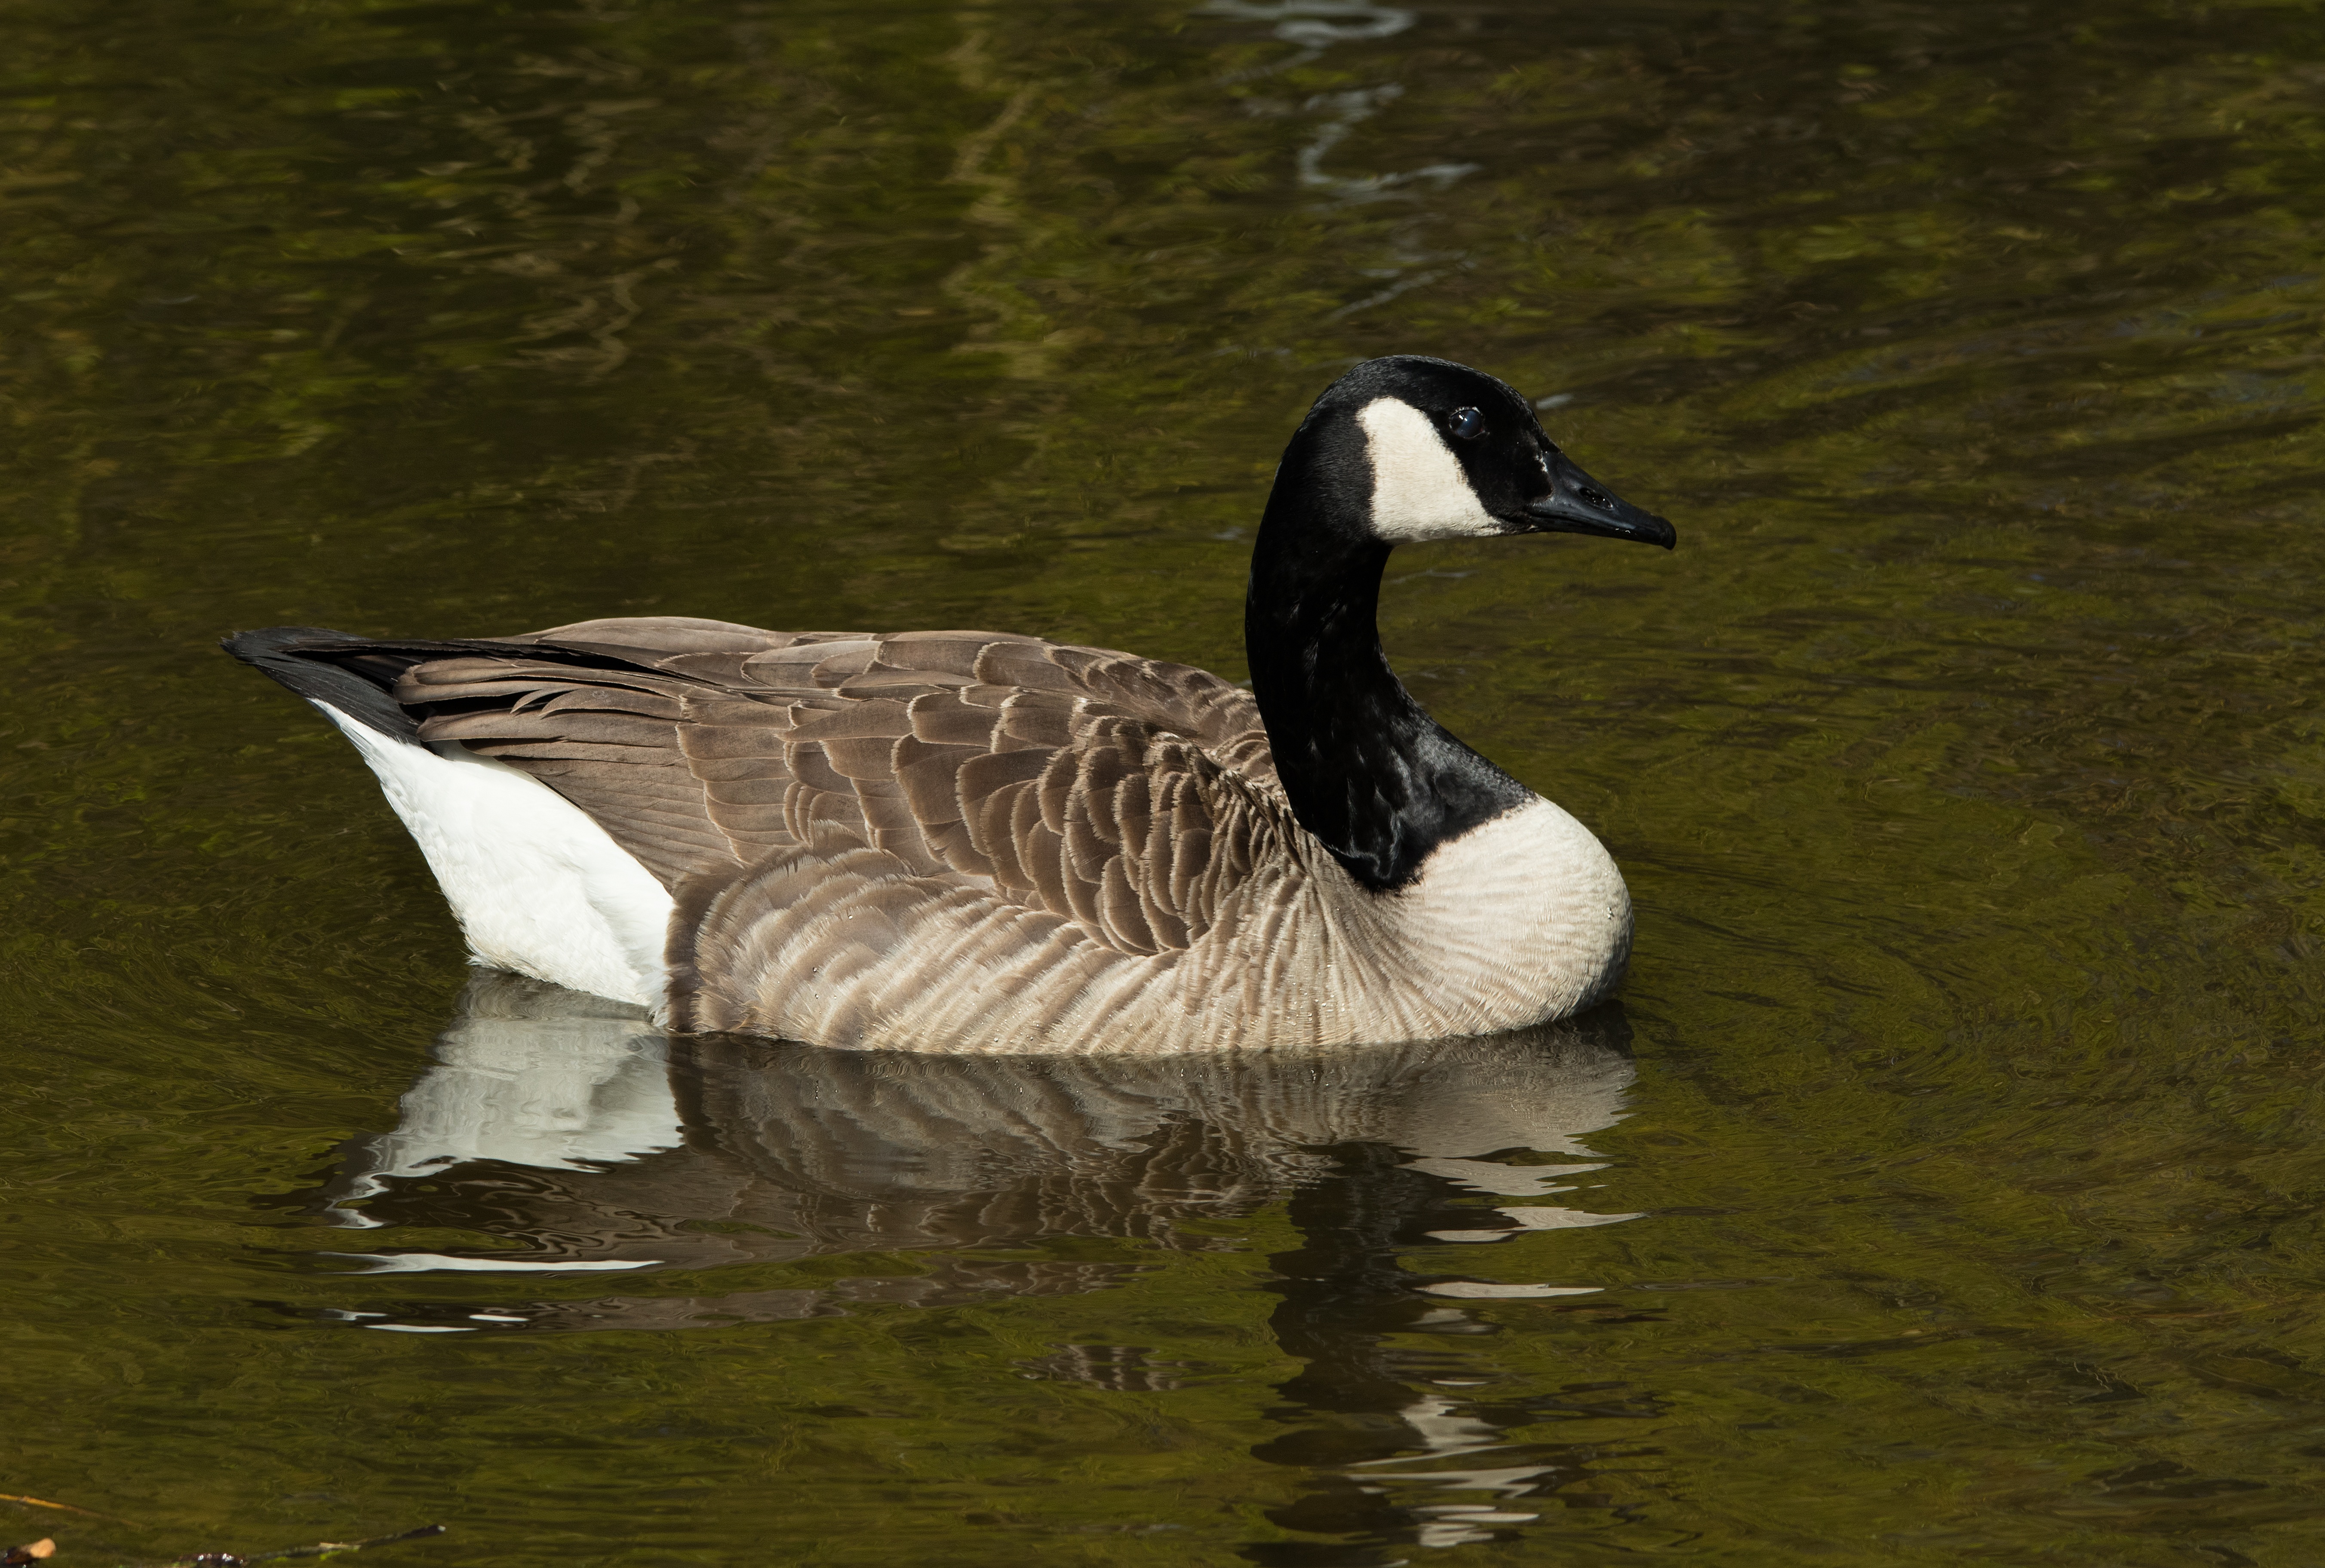
water, nature, bird, wing, lake, pond, wildlife, beak, fauna, plumage, duck, animals, goose, vertebrate, waterfowl, water bird, canard, canada goose, branta canadensis, wild goose, ducks geese and swans